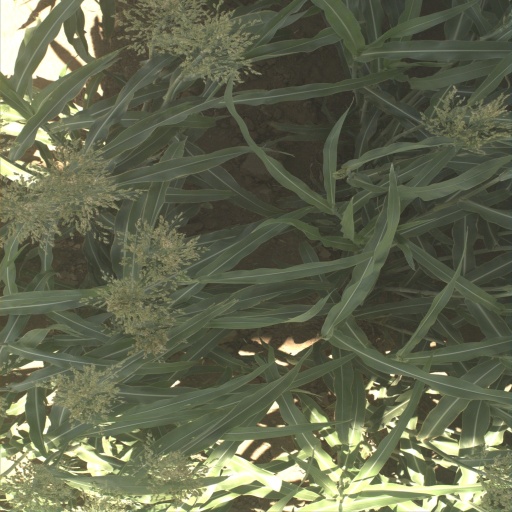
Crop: sorghum